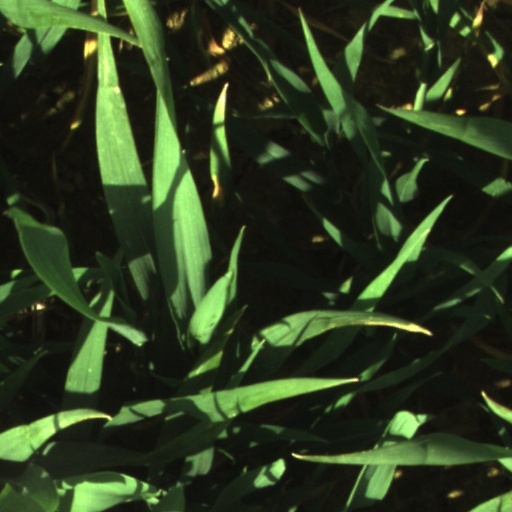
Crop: wheat